Moorish architecture

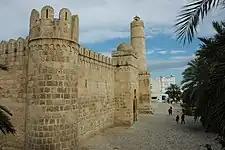
The Ribat of Sousse in Tunisia (late 8th or early 9th century)

In Ifriqiya, the Ribat of Sousse and the Ribat of Monastir are two military structures dated to the late 8th century, making them the oldest surviving Islamic-era monuments in Tunisia – although subjected to later modifications. The Ribat of Sousse contains a small vaulted room with a "mihrab" (niche symbolizing the direction of prayer) which is the oldest preserved mosque or prayer hall in North Africa. Another small room in the fortress, located above the front gate, is covered by a dome supported on squinches, which is the oldest example of this construction technique in Islamic North Africa. The tall cylindrical tower inside the ribat, most likely intended as a lighthouse, has a marble plaque over its entrance inscribed with the name of Ziyadat Allah I and the date 821, which in turn is the oldest Islamic-era monumental inscription to survive in Tunisia.